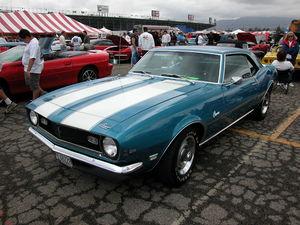
La Chevrolet Camaro est une automobile de type pony car construite par General Motors en quatre générations de 1967 à 2002. La production a repris en 2009 pour une cinquième version, suivie en 2016 par une sixième. La Camaro fut construite pour concurrencer la Ford Mustang.